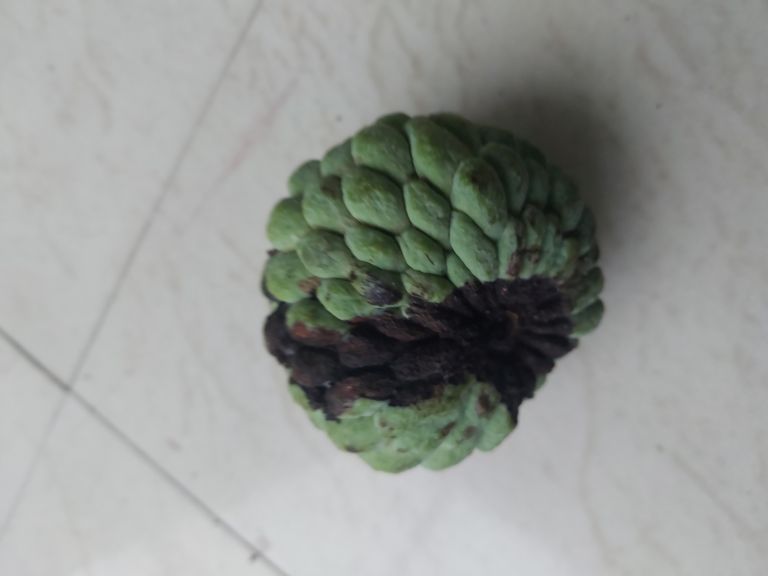
Disease label: Diplodia Rot